Lexical semantics

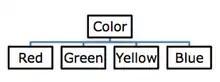
Taxonomy showing the hypernym "color"

Hyponyms and hypernyms can be described by using a taxonomy, as seen in the example.